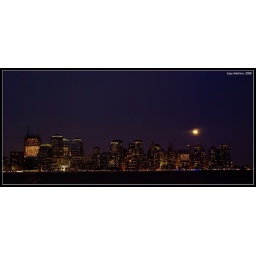
Moonlight view of Manhattan, each building trying to tower over one another.